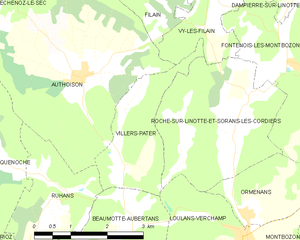
Carte des communes françaises